1419 Danzig

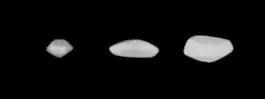
Lightcurve-based 3D-model of "Danzig"

In November 1988, Polish astronomer Wiesław Wiśniewski obtained a rotational lightcurve of "Danzig" from photometric observations. It gave a well-defined rotation period of hours with a brightness variation of 0.92 magnitude. In October 2002, another lightcurve obtained by Italian and French amateur astronomers Silvano Casulli and Laurent Bernasconi gave a concurring period of hours and an amplitude of 0.81 magnitude. While "Danzig" has an average rotation period, it has a high brightness variation, which indicates that the body has a non-spheroidal shape. In 2011, a modeled lightcurve using data from the Uppsala Asteroid Photometric Catalogue (UAPC) and other sources gave a period hours, as well as a spin axis of (22.0°, 76.0°) in ecliptic coordinates (λ, β).